Stephan Ackermann

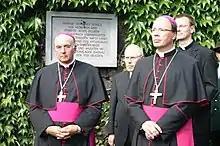
Bishop of Münster Felix Genn and Bishop Stephen Ackermann during the unveiling of a commemorative plaque for the martyr priests in 2010.

He entered the Trier priest seminary at the age of 18 and studied at the Gregorian and Sankt Georgen higher education ecclesiastical schools. He was ordained a priest in 1987.